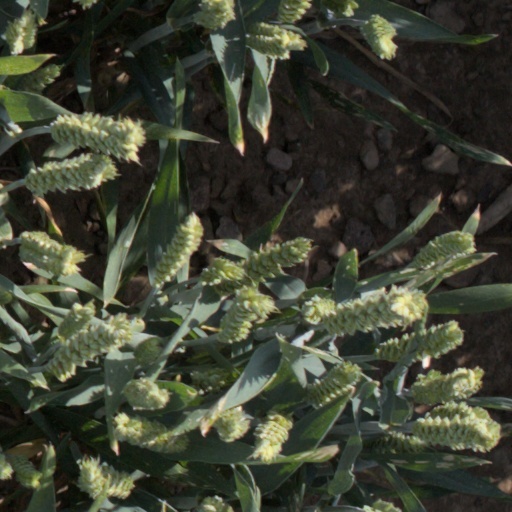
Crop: wheat